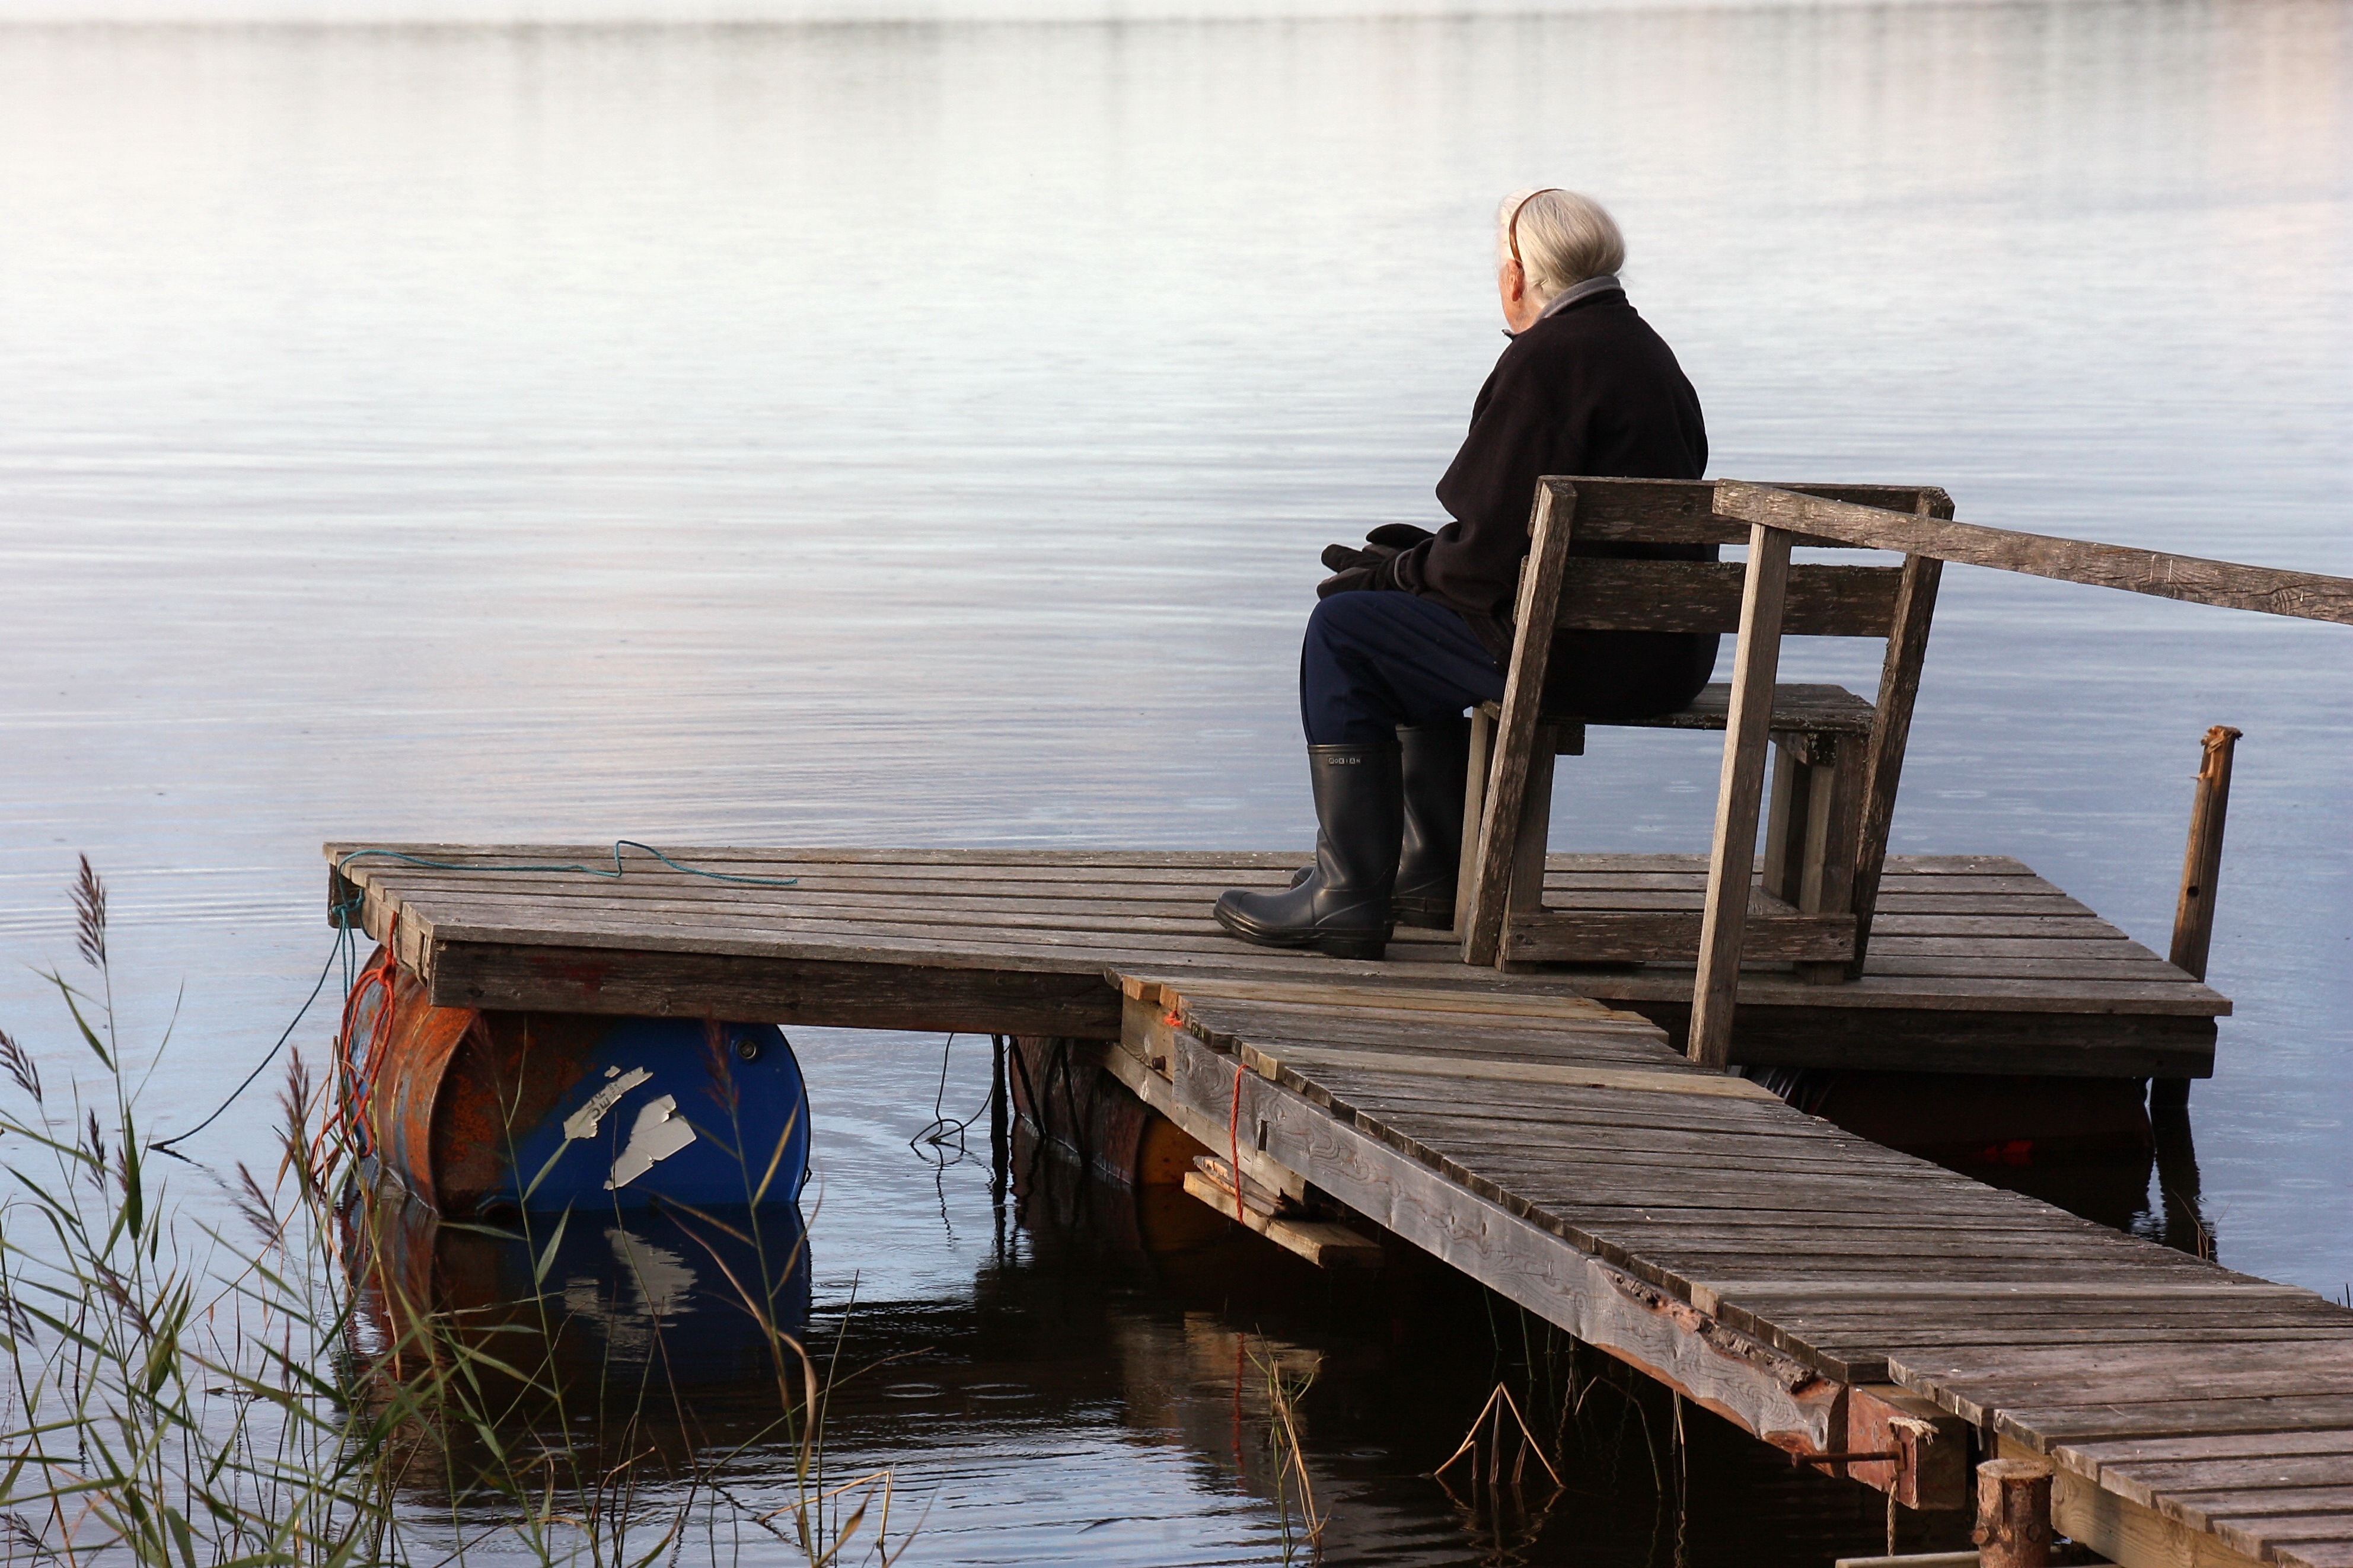
beach, sea, water, nature, dock, board, wood, woman, boat, bench, lake, atmosphere, pier, boot, evening, reflection, vehicle, solo, autumn, peace, calm, nostalgia, silence, barrel, grandma, sit, reeds, age, finnish, aged, the idea of, to think about, life experience, lake in finland, the mother of, watercraft rowing, at ease